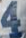
Number: 4